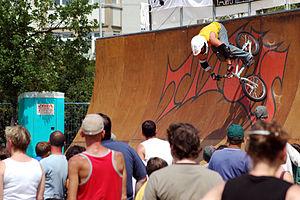
Das Fest Karlsruhe 2004